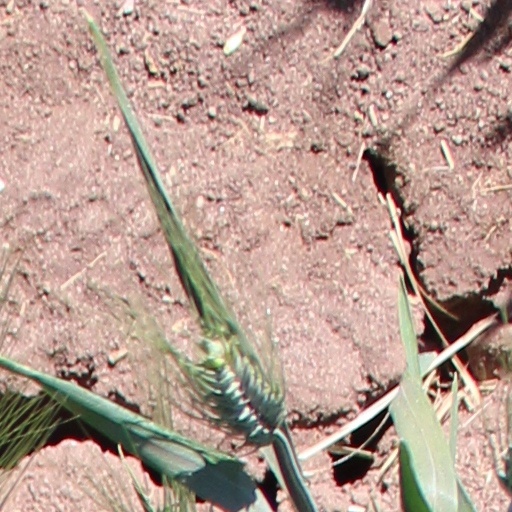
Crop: wheat